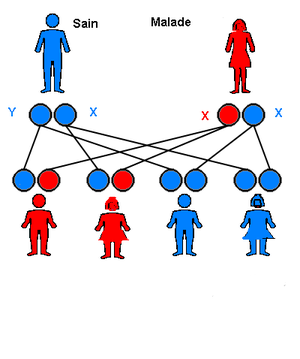
Une maladie génétique est dite de transmission dominante liée à l'X quand